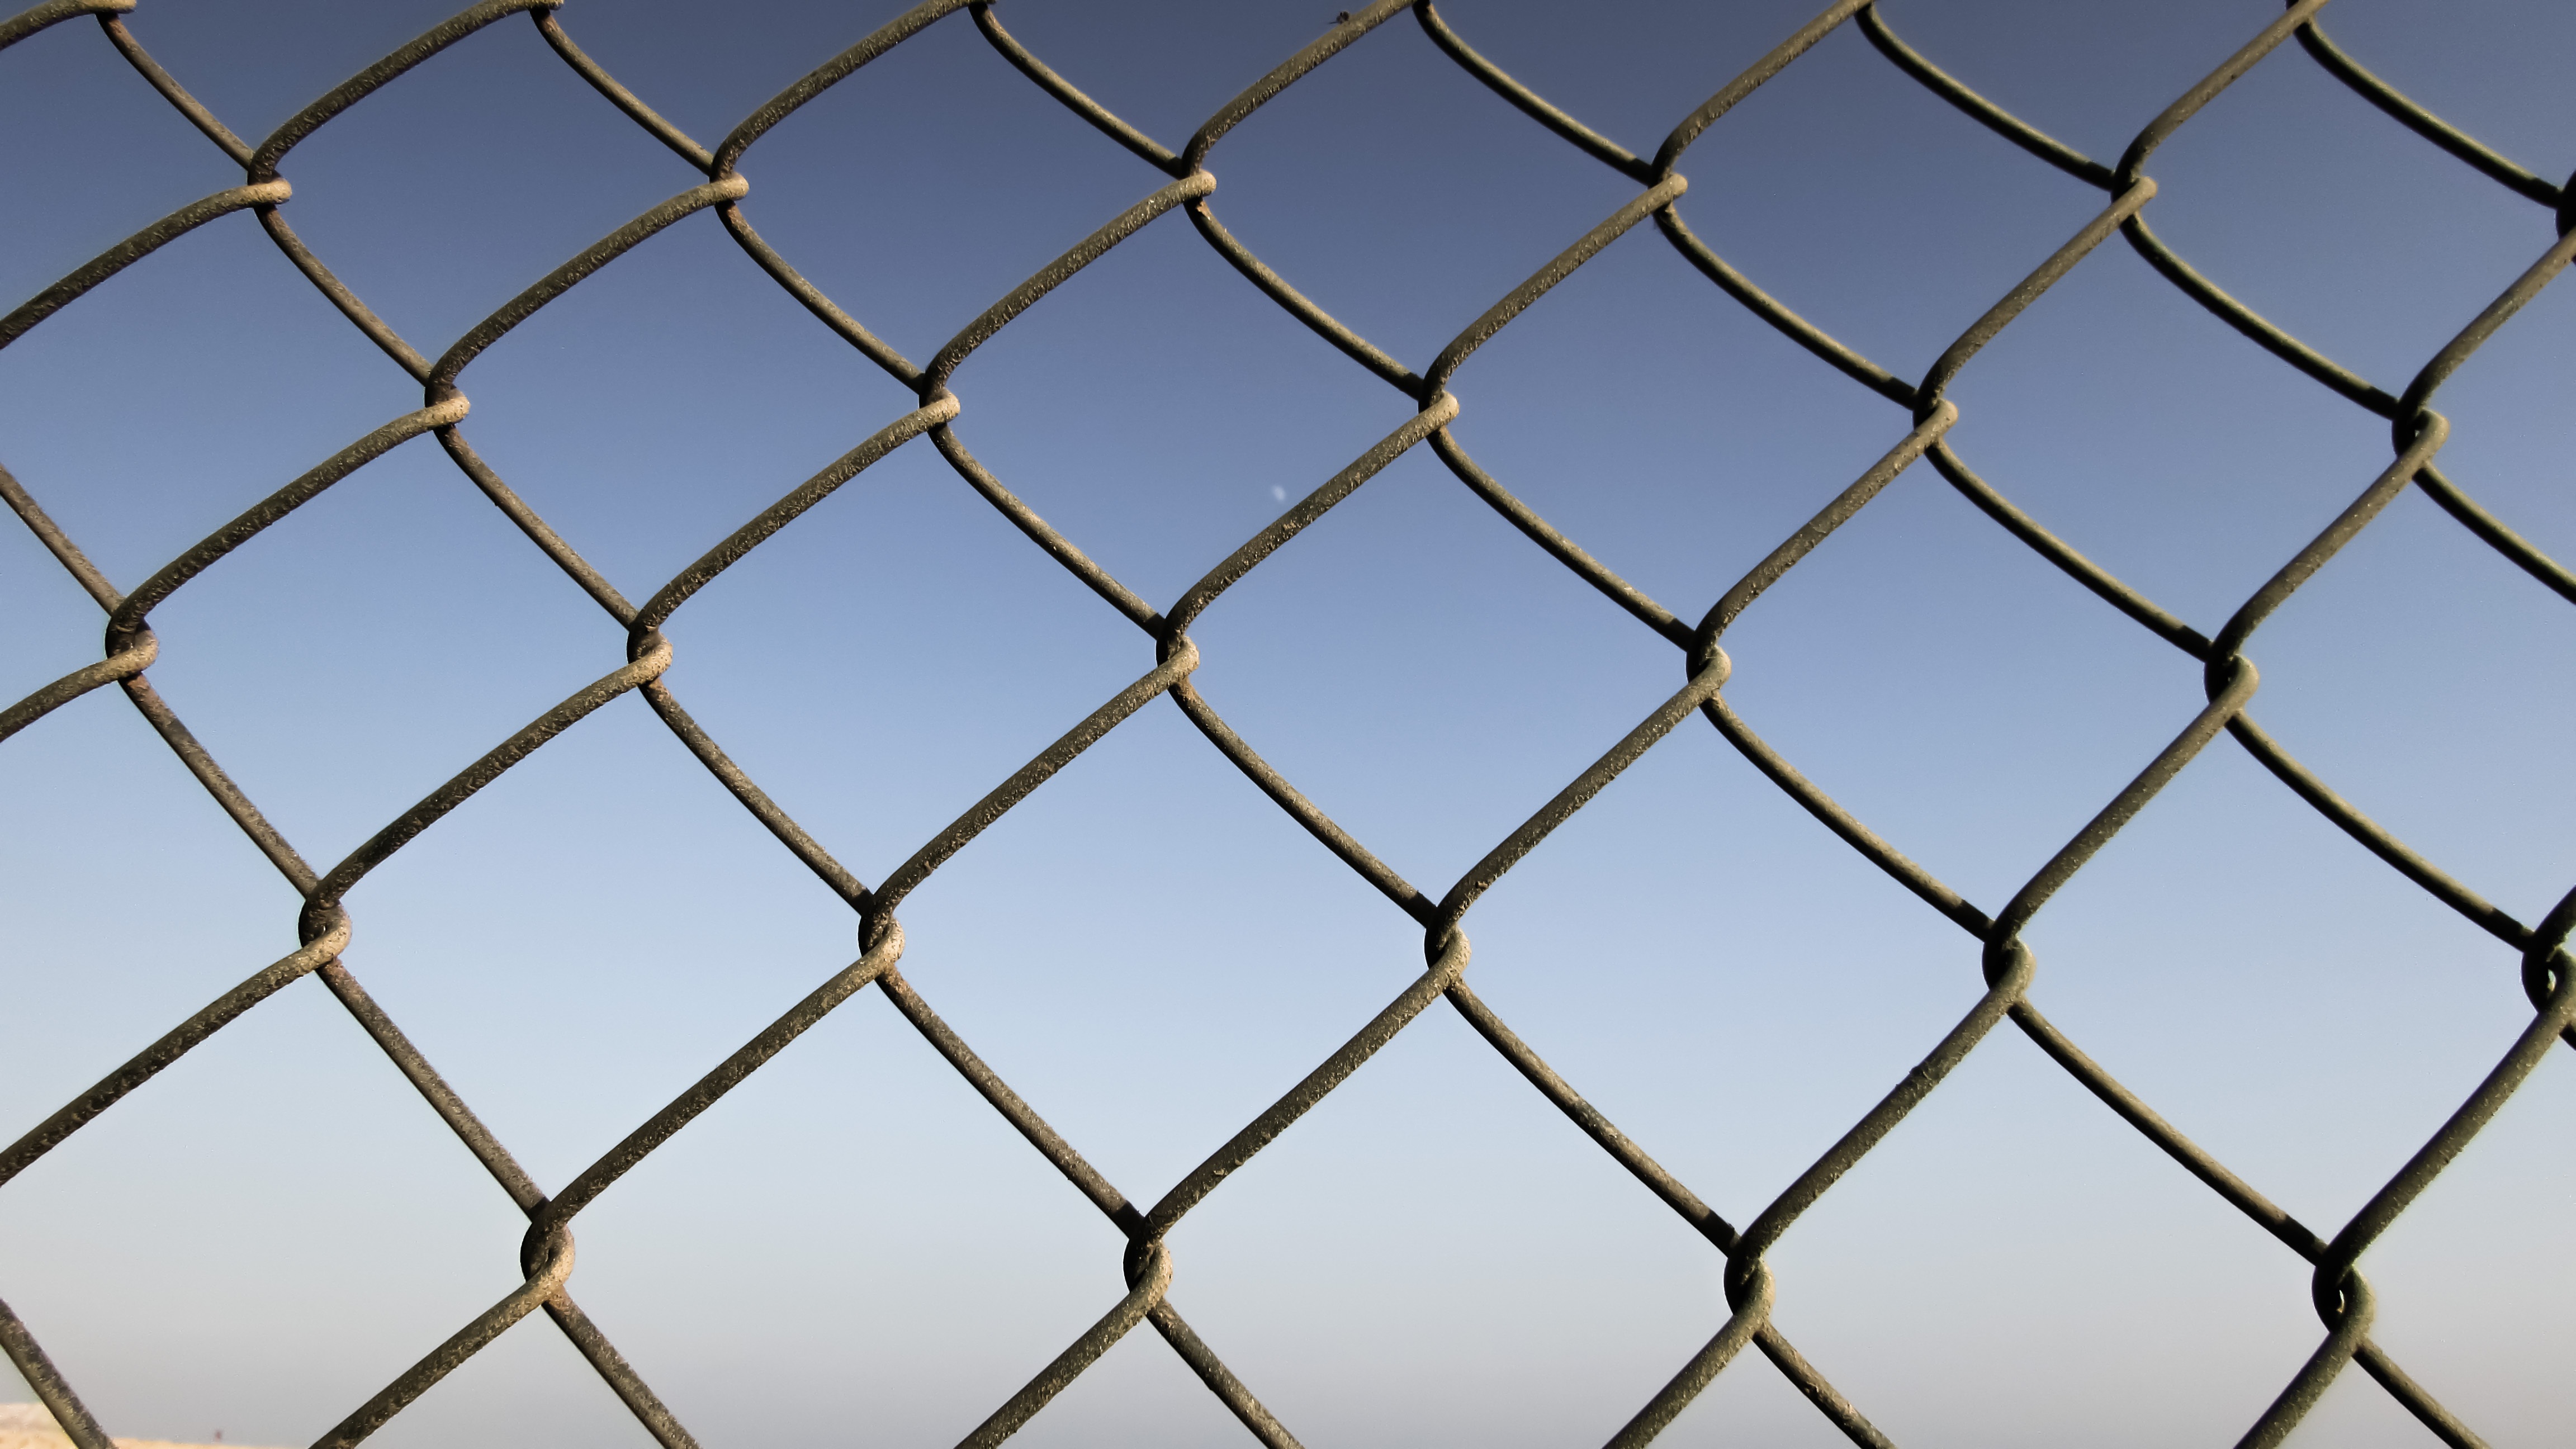
fence, texture, wall, pattern, line, metal, material, circle, block, art, design, net, symmetry, mesh, privacy, barrier, protection, shape, secure, blocked, flooring, restriction, separate, demarcate, outdoor structure, chain link fencing, wire fencing, home fencing